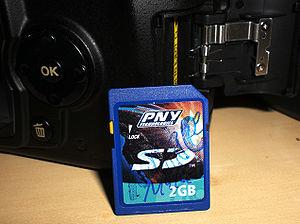
PNY Technologies Inc. est un constructeur américain de matériel informatique, fondé en 1985. L'entreprise est basée à Parsippany dans le New Jersey et ses principaux bureaux et usines sont situées aux États-Unis, Grande-Bretagne, France, Allemagne et Taïwan. L'entreprise vend ses produits sous la marque PNY, acronyme de Paris, New York.